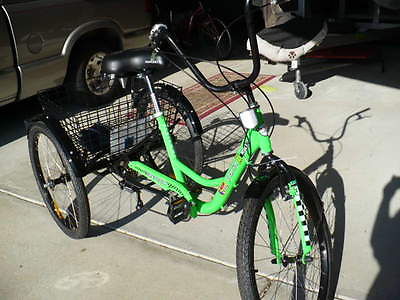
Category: bicycle